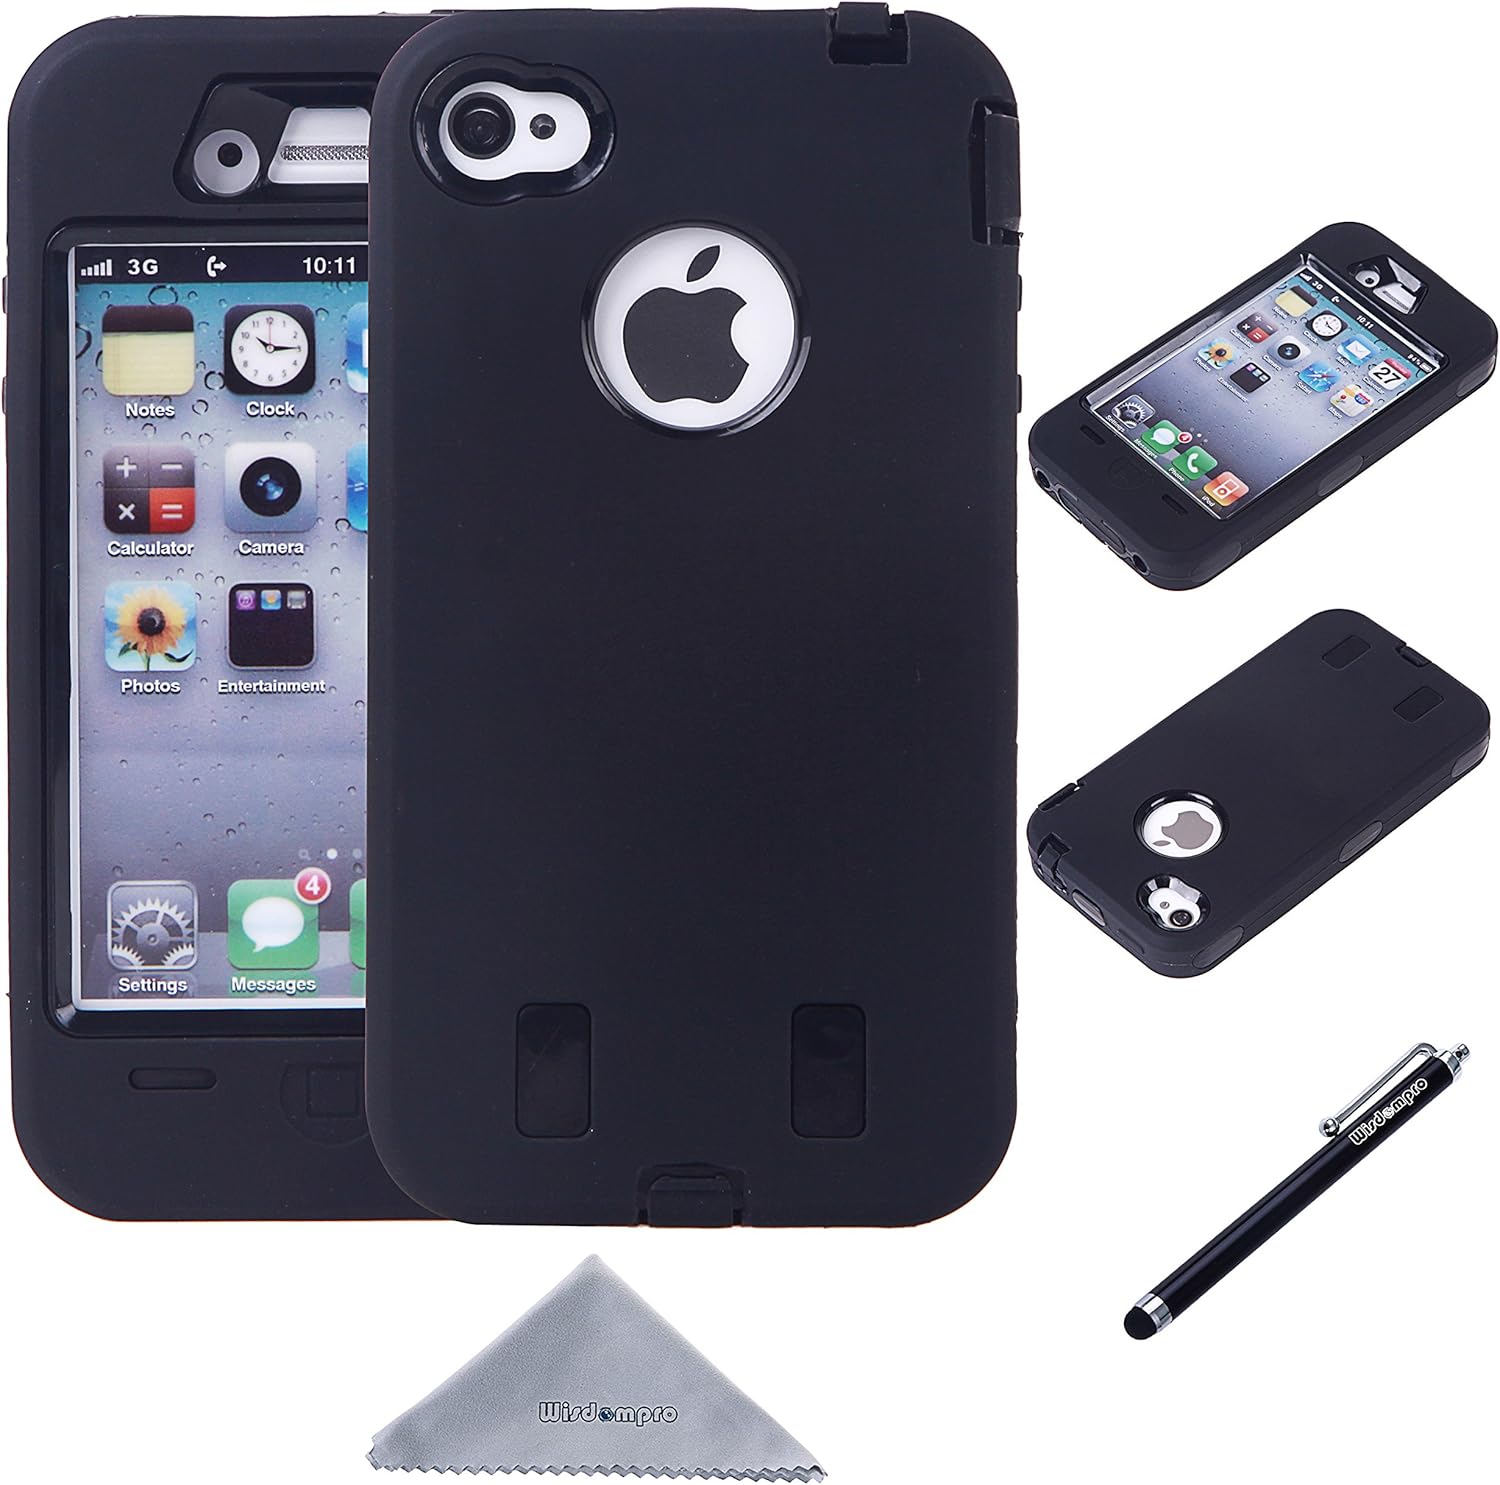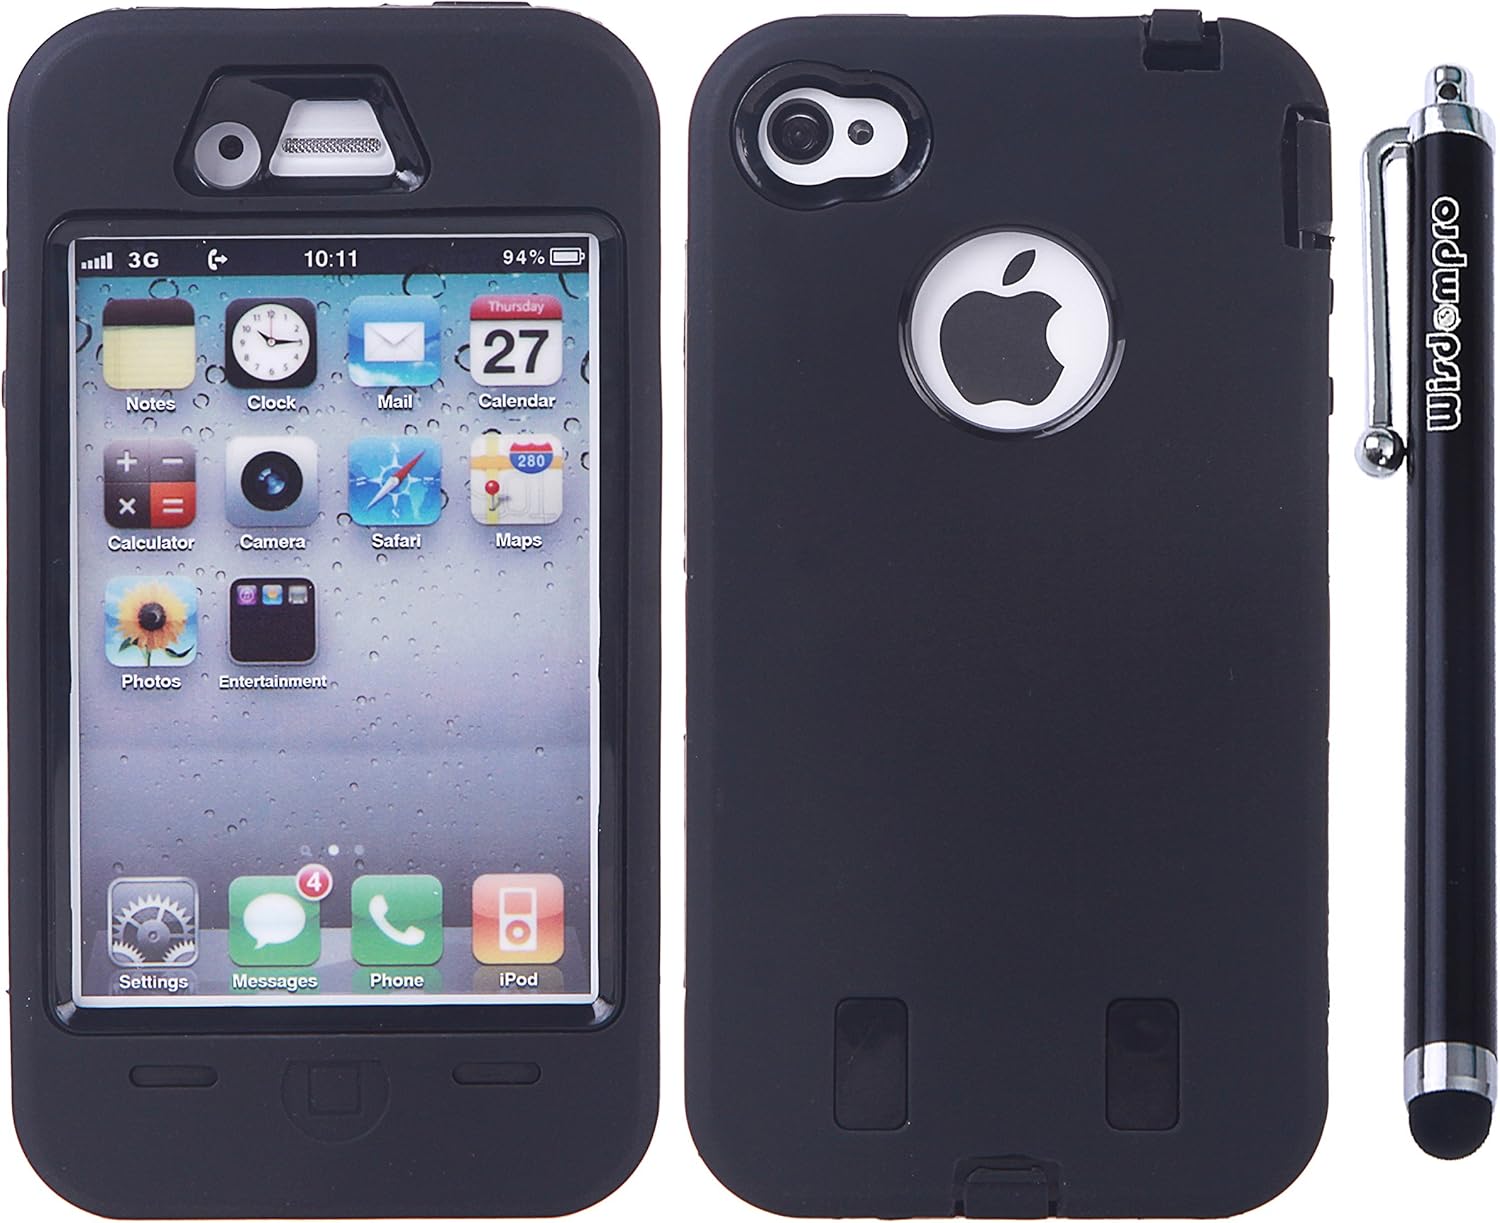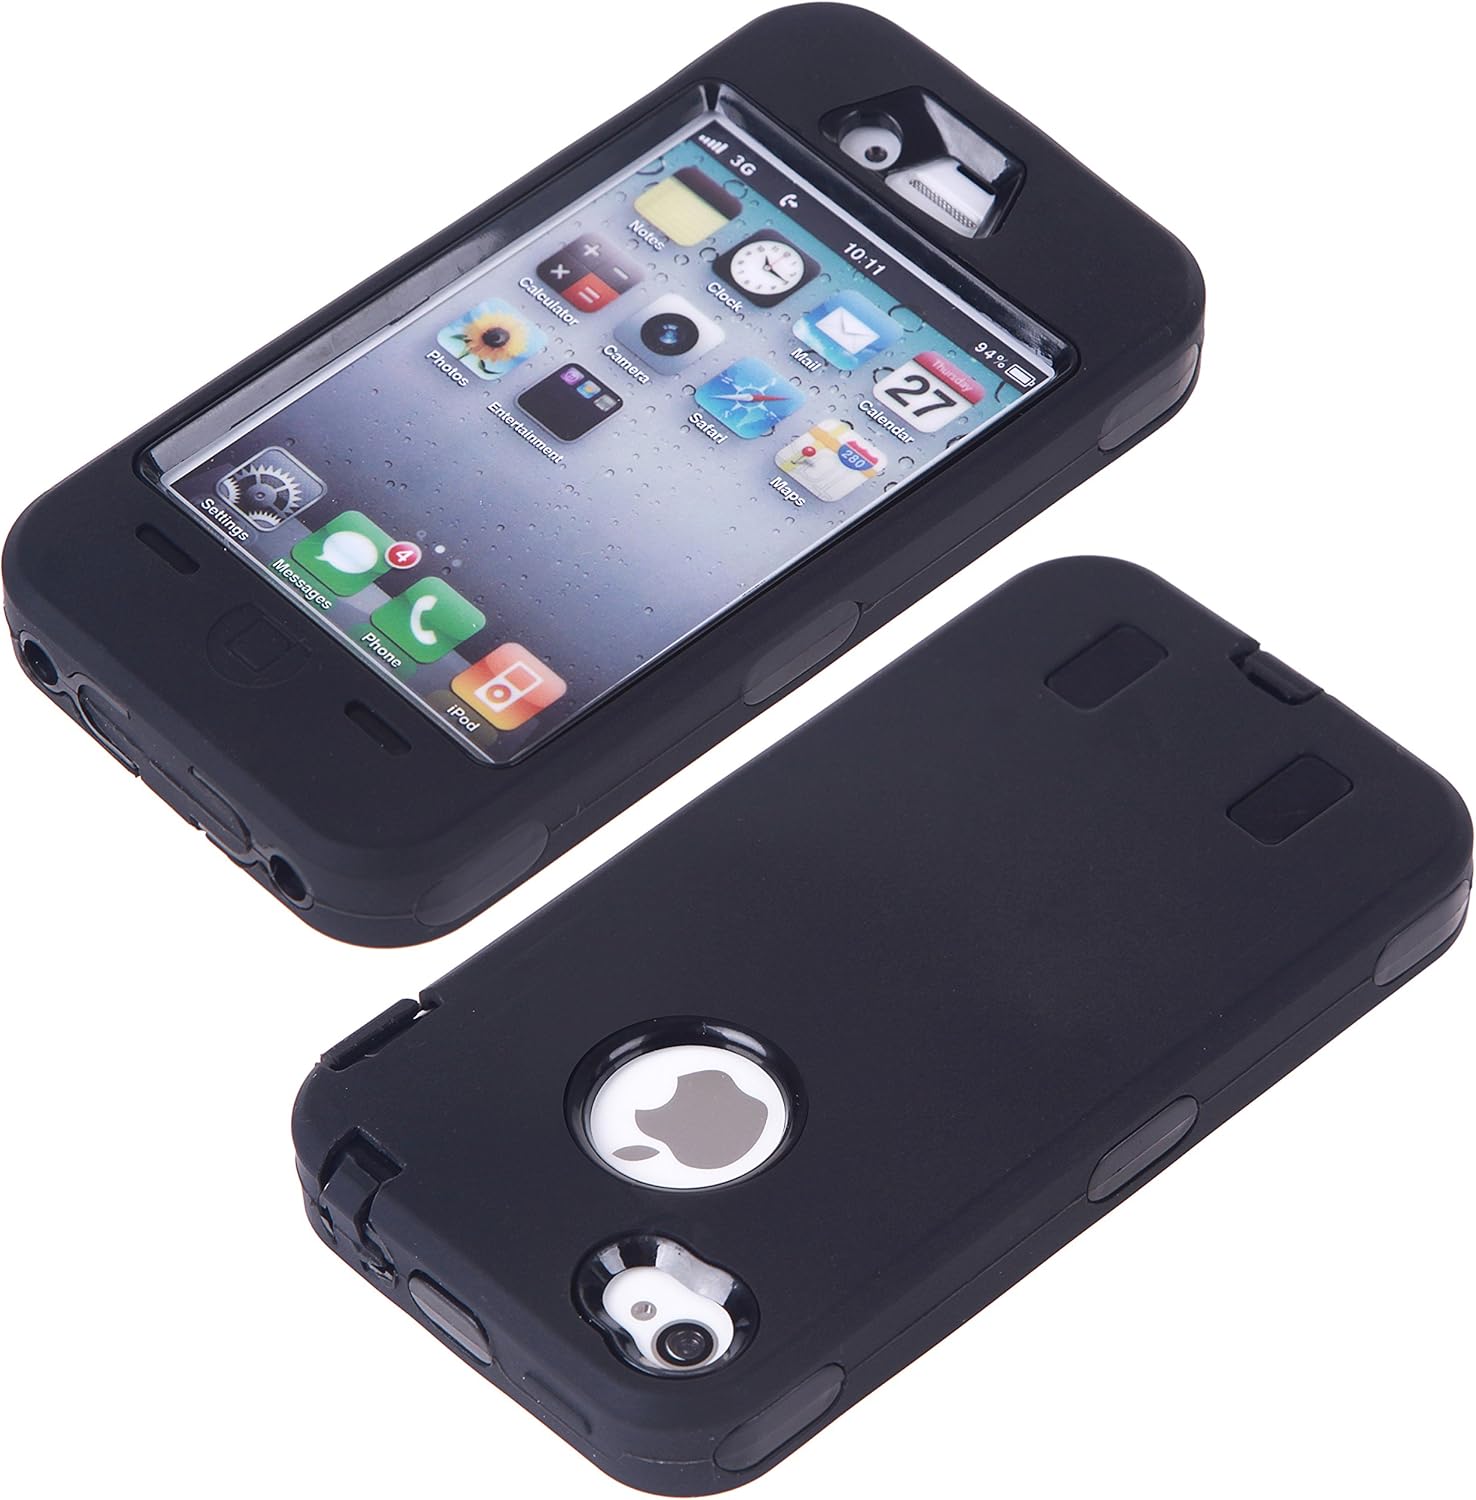
Wisdompro iPhone 4s Case, 3 in 1 3 Layers Heavy Duty Hybrid Protective Case with Soft Silicone Cover and Hard Plastic Shell for Apple iPhone 4 / 4s (Black/Black)
Category: Cell Phones & Accessories
This Wisdompro 3 in 1 Triple Layers Hybrid Case with soft silicone cover and hard shell for Apple iPhone 4 / 4s protects your device from drops, bumps, shocks or scratches with valuable accessories! Compatibility: Apple iPhone 4 / 4s Only Wisdompro Retail Package includes: 1 x New hybrid case for Apple iPhone 4 / 4s  1 x Wisdompro 4.5" Universal Capacitive Stylus Pen  1 x Wisdompro 4x4" Microfiber cleaning cloth   (Device NOT included) Wisdompro Customer Satisfaction Warranty: If you encounter issues with any Wisdompro product, please do not hesitate to contact us, we will be happy to help you solve it.
Features: Designed & perfect fit for Apple iPhone 4 / 4s | Shock-absorption soft silicone cover and hard shell features full protection | Dedicated openings for easy access and management of controls, buttons and ports | Software silicone cover features anti-slip | 1pc Wisdompro 4.5" Universal Capacitive Stylus Pen and 1pc Wisdompro 4x4" Microfiber Cleaning cloth